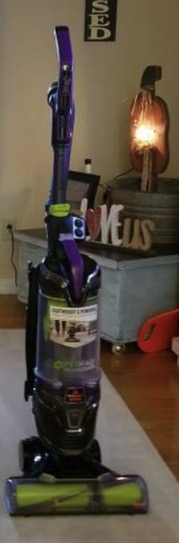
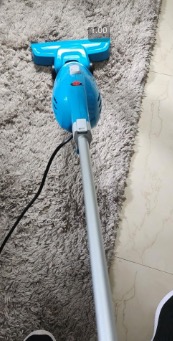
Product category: items_vacuum
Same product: no